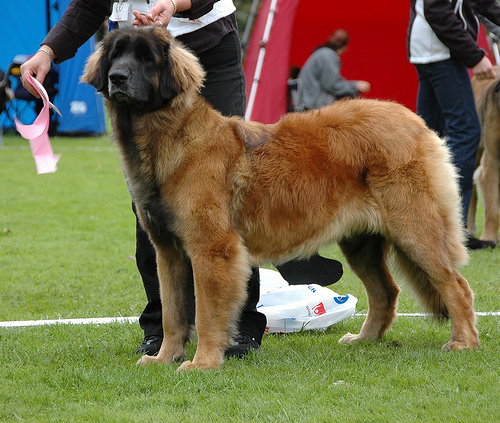
Breed: leonberger